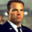
Label: man